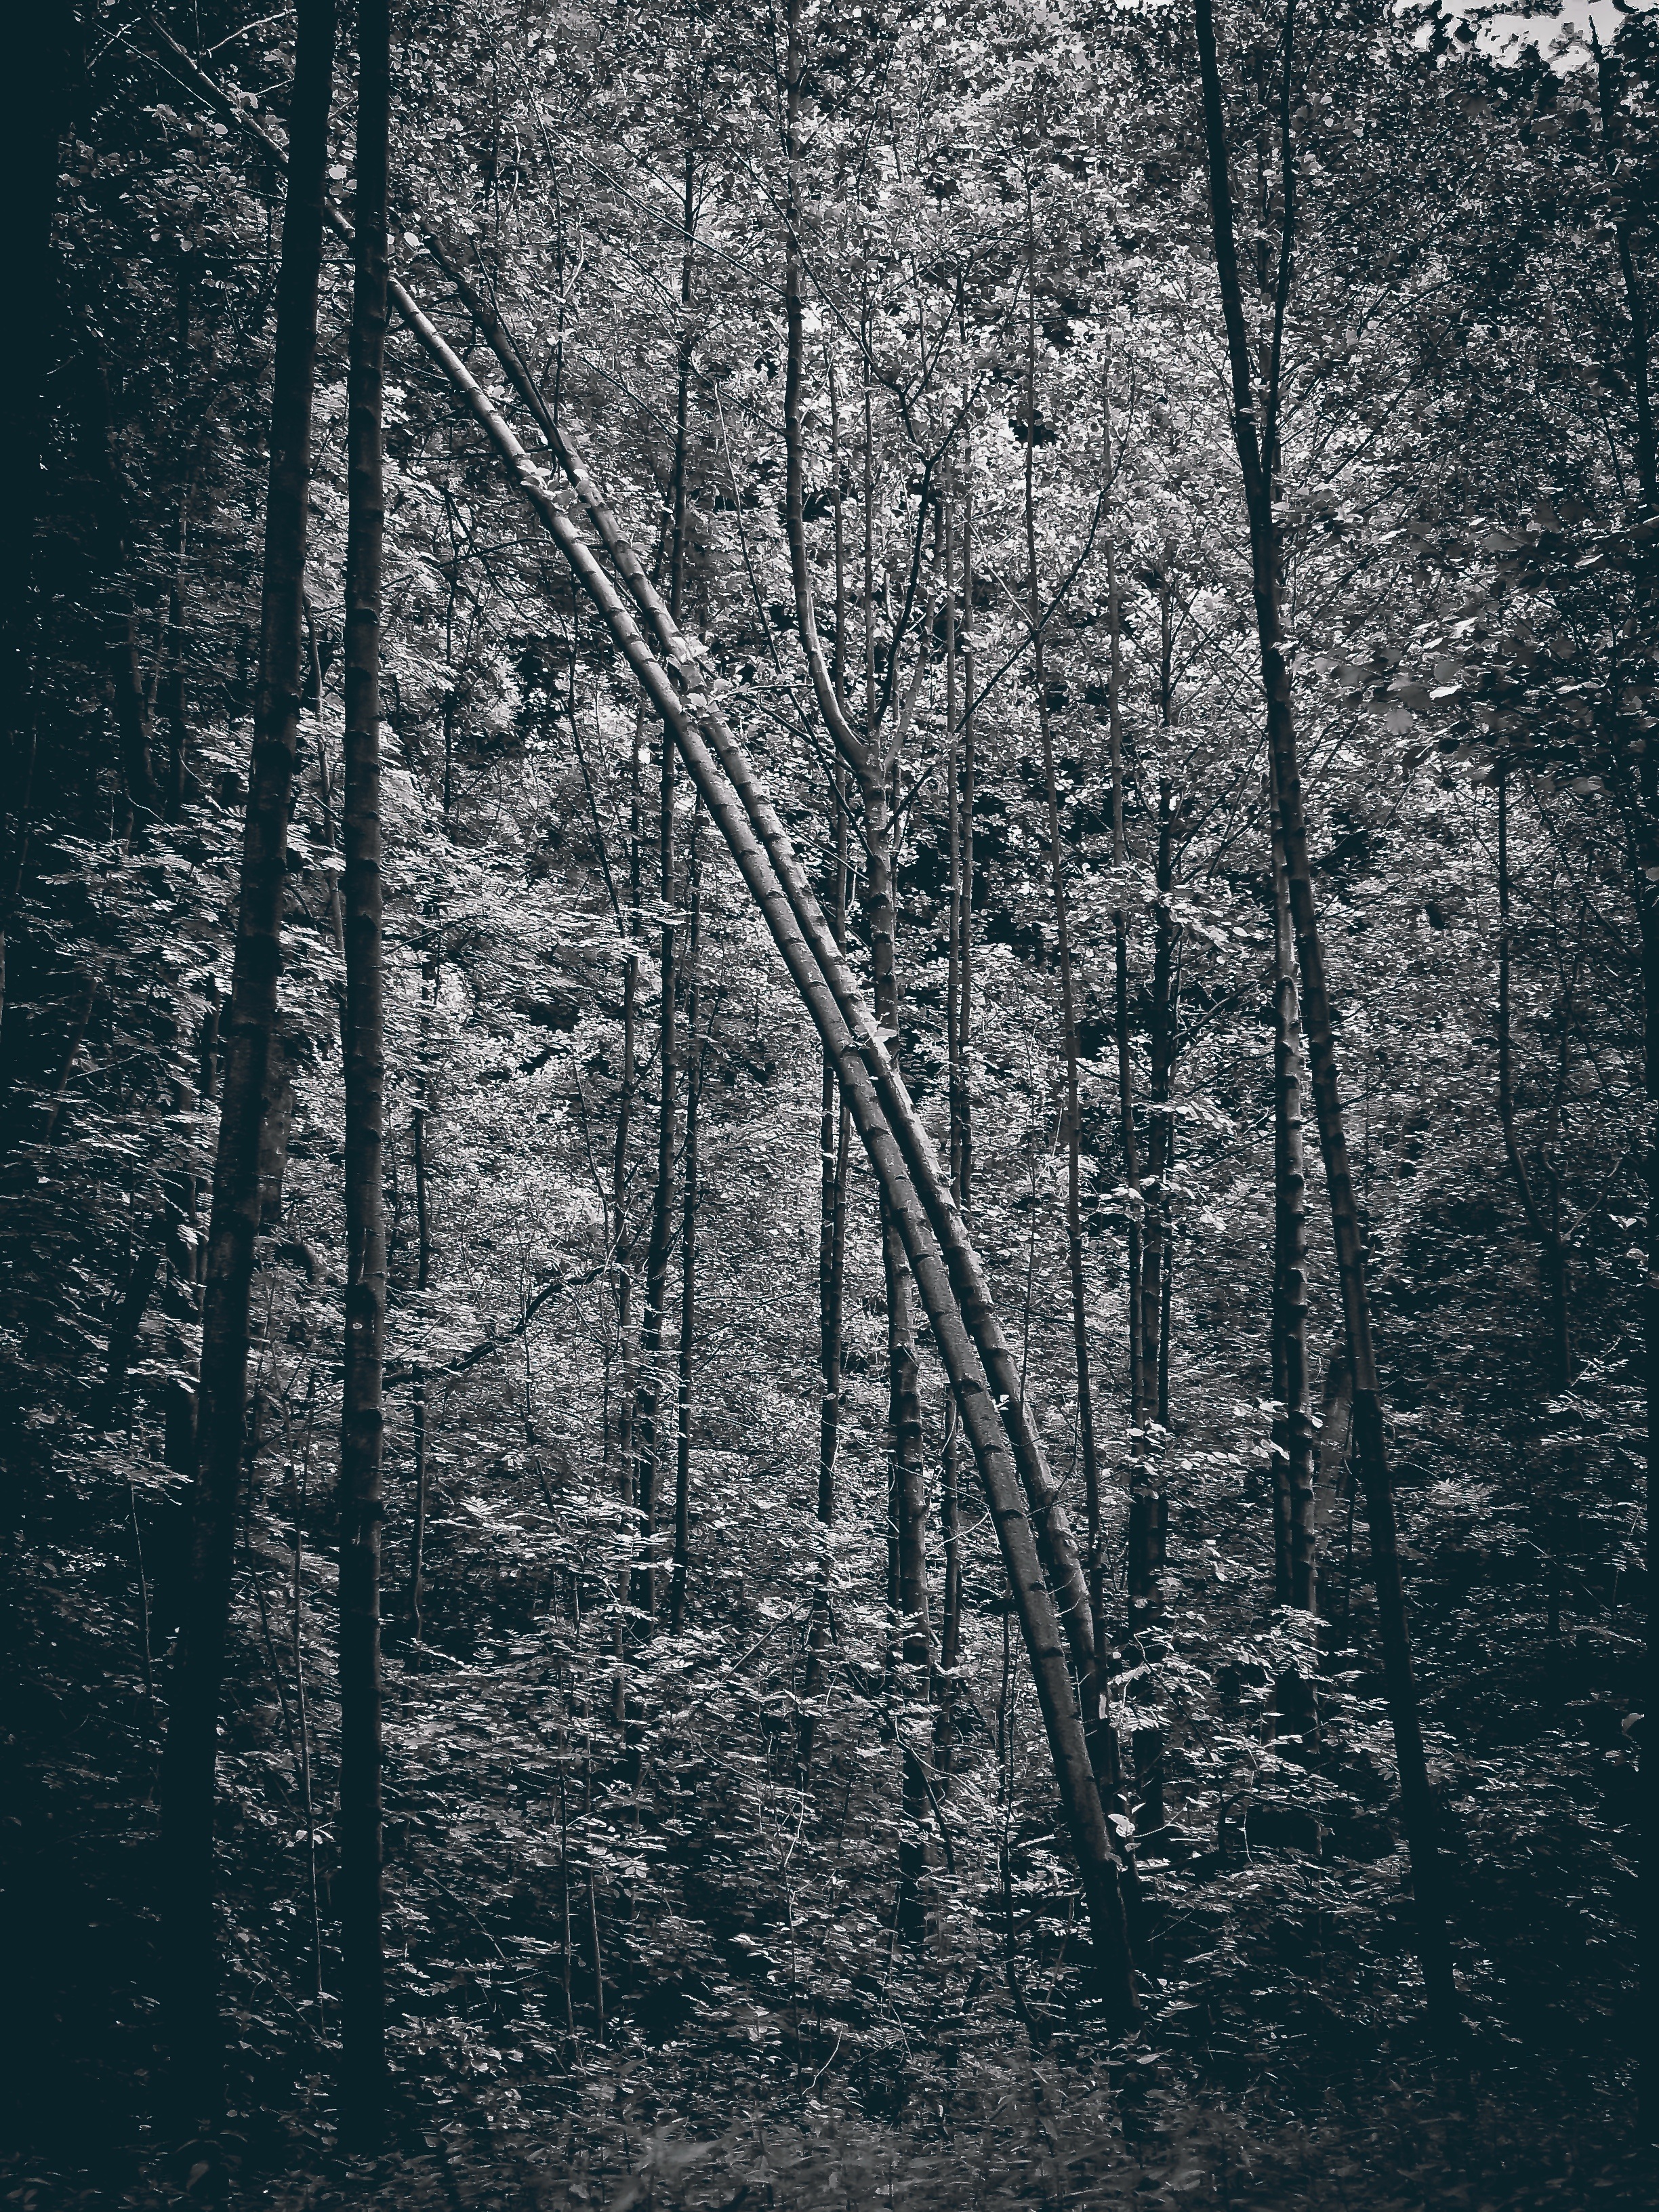
landscape, tree, nature, forest, branch, snow, winter, black and white, plant, mist, leaf, frost, mystical, dark, evening, weather, darkness, monochrome, season, aesthetic, branches, weird, gloomy, gnarled, woodland, habitat, threatening, monochrome photography, natural environment, atmospheric phenomenon, woody plant